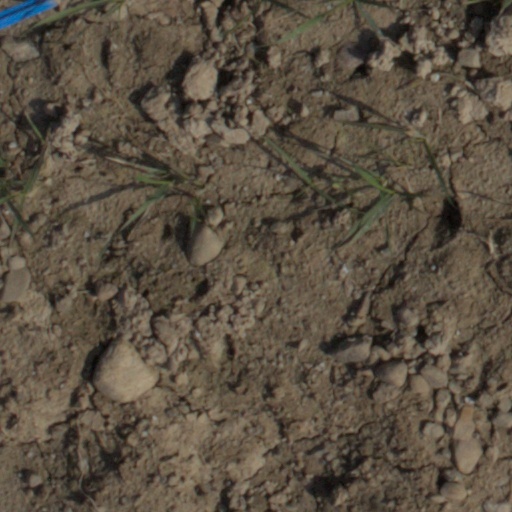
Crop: wheat